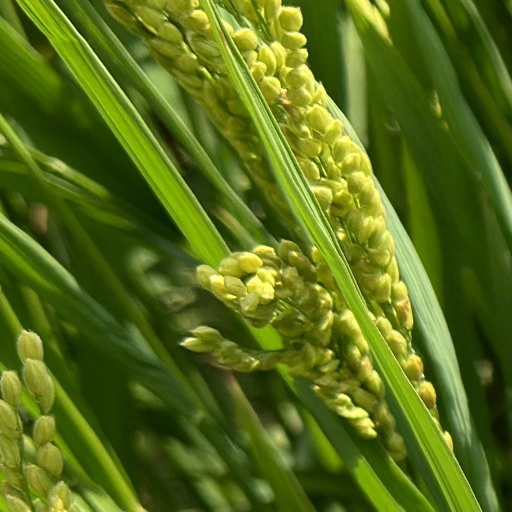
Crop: rice